Cymbal

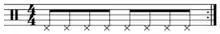
Characteristic rock hi-hat pattern.

A cymbal or is a common percussion instrument. Often used in pairs, cymbals consist of thin, normally round plates of various alloys. The majority of cymbals are of indefinite pitch, although small disc-shaped cymbals based on ancient designs sound a definite note (such as crotales). Cymbals are used in many ensembles ranging from the orchestra, percussion ensembles, jazz bands, heavy metal bands, and marching groups. Drum kits usually incorporate at least a crash, ride, or crash/ride, and a pair of hi-hat cymbals. A player of cymbals is known as a cymbalist.